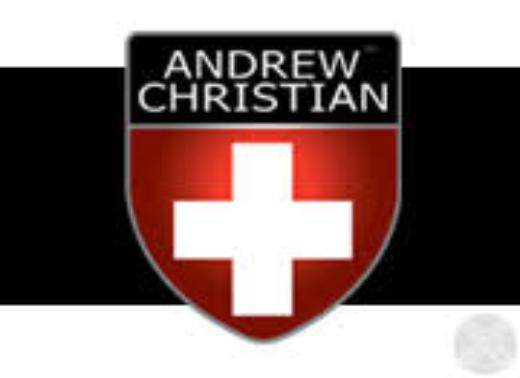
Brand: Andrew Christian
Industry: Clothes